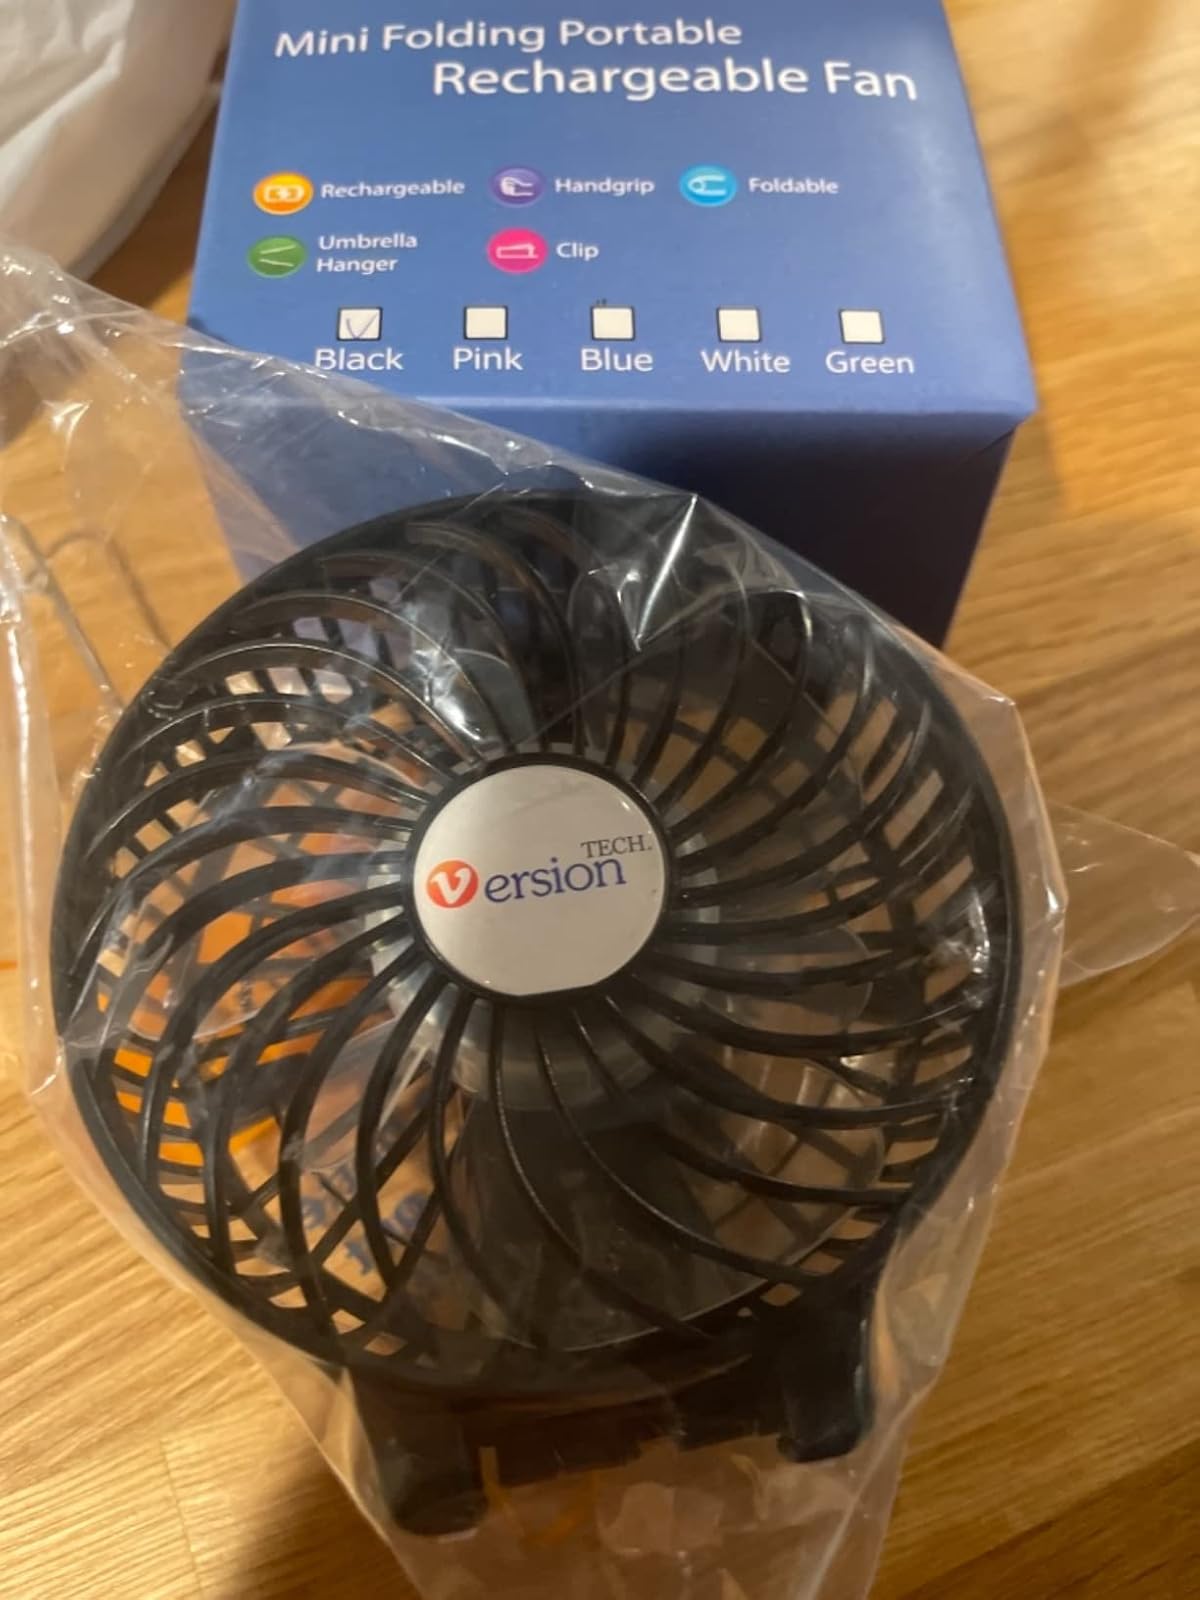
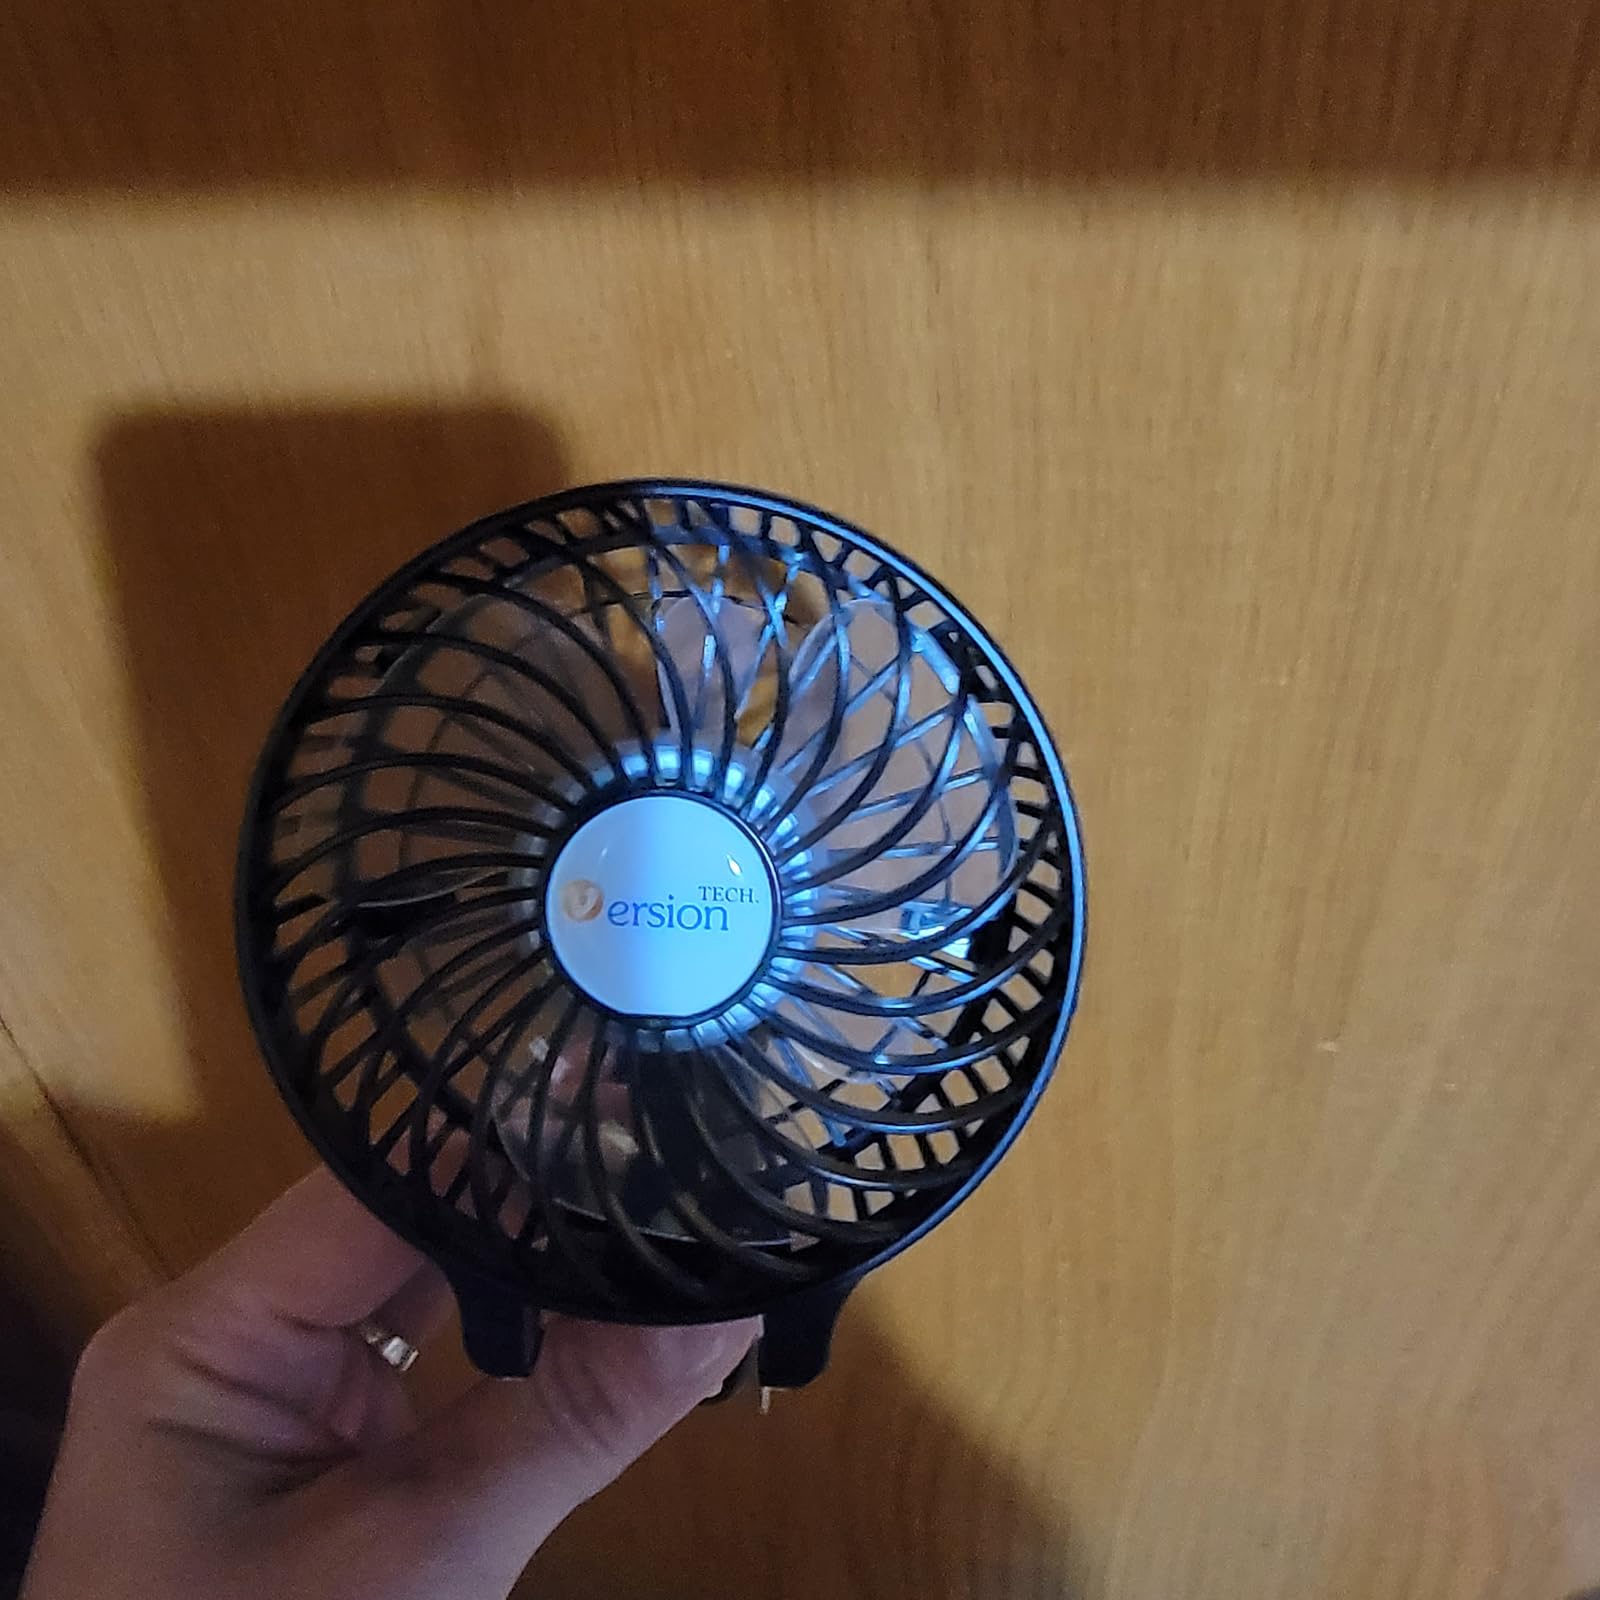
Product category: fan
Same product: yes